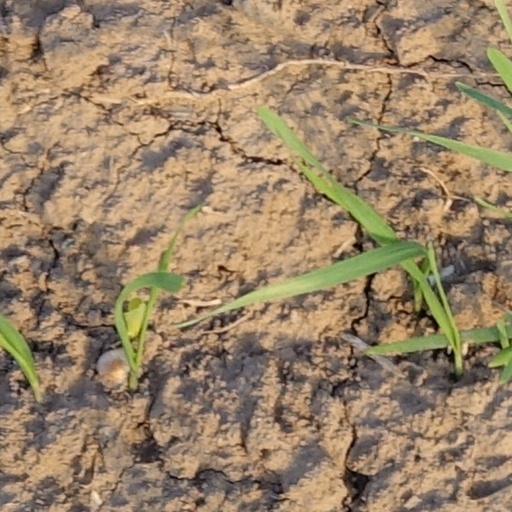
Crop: wheat